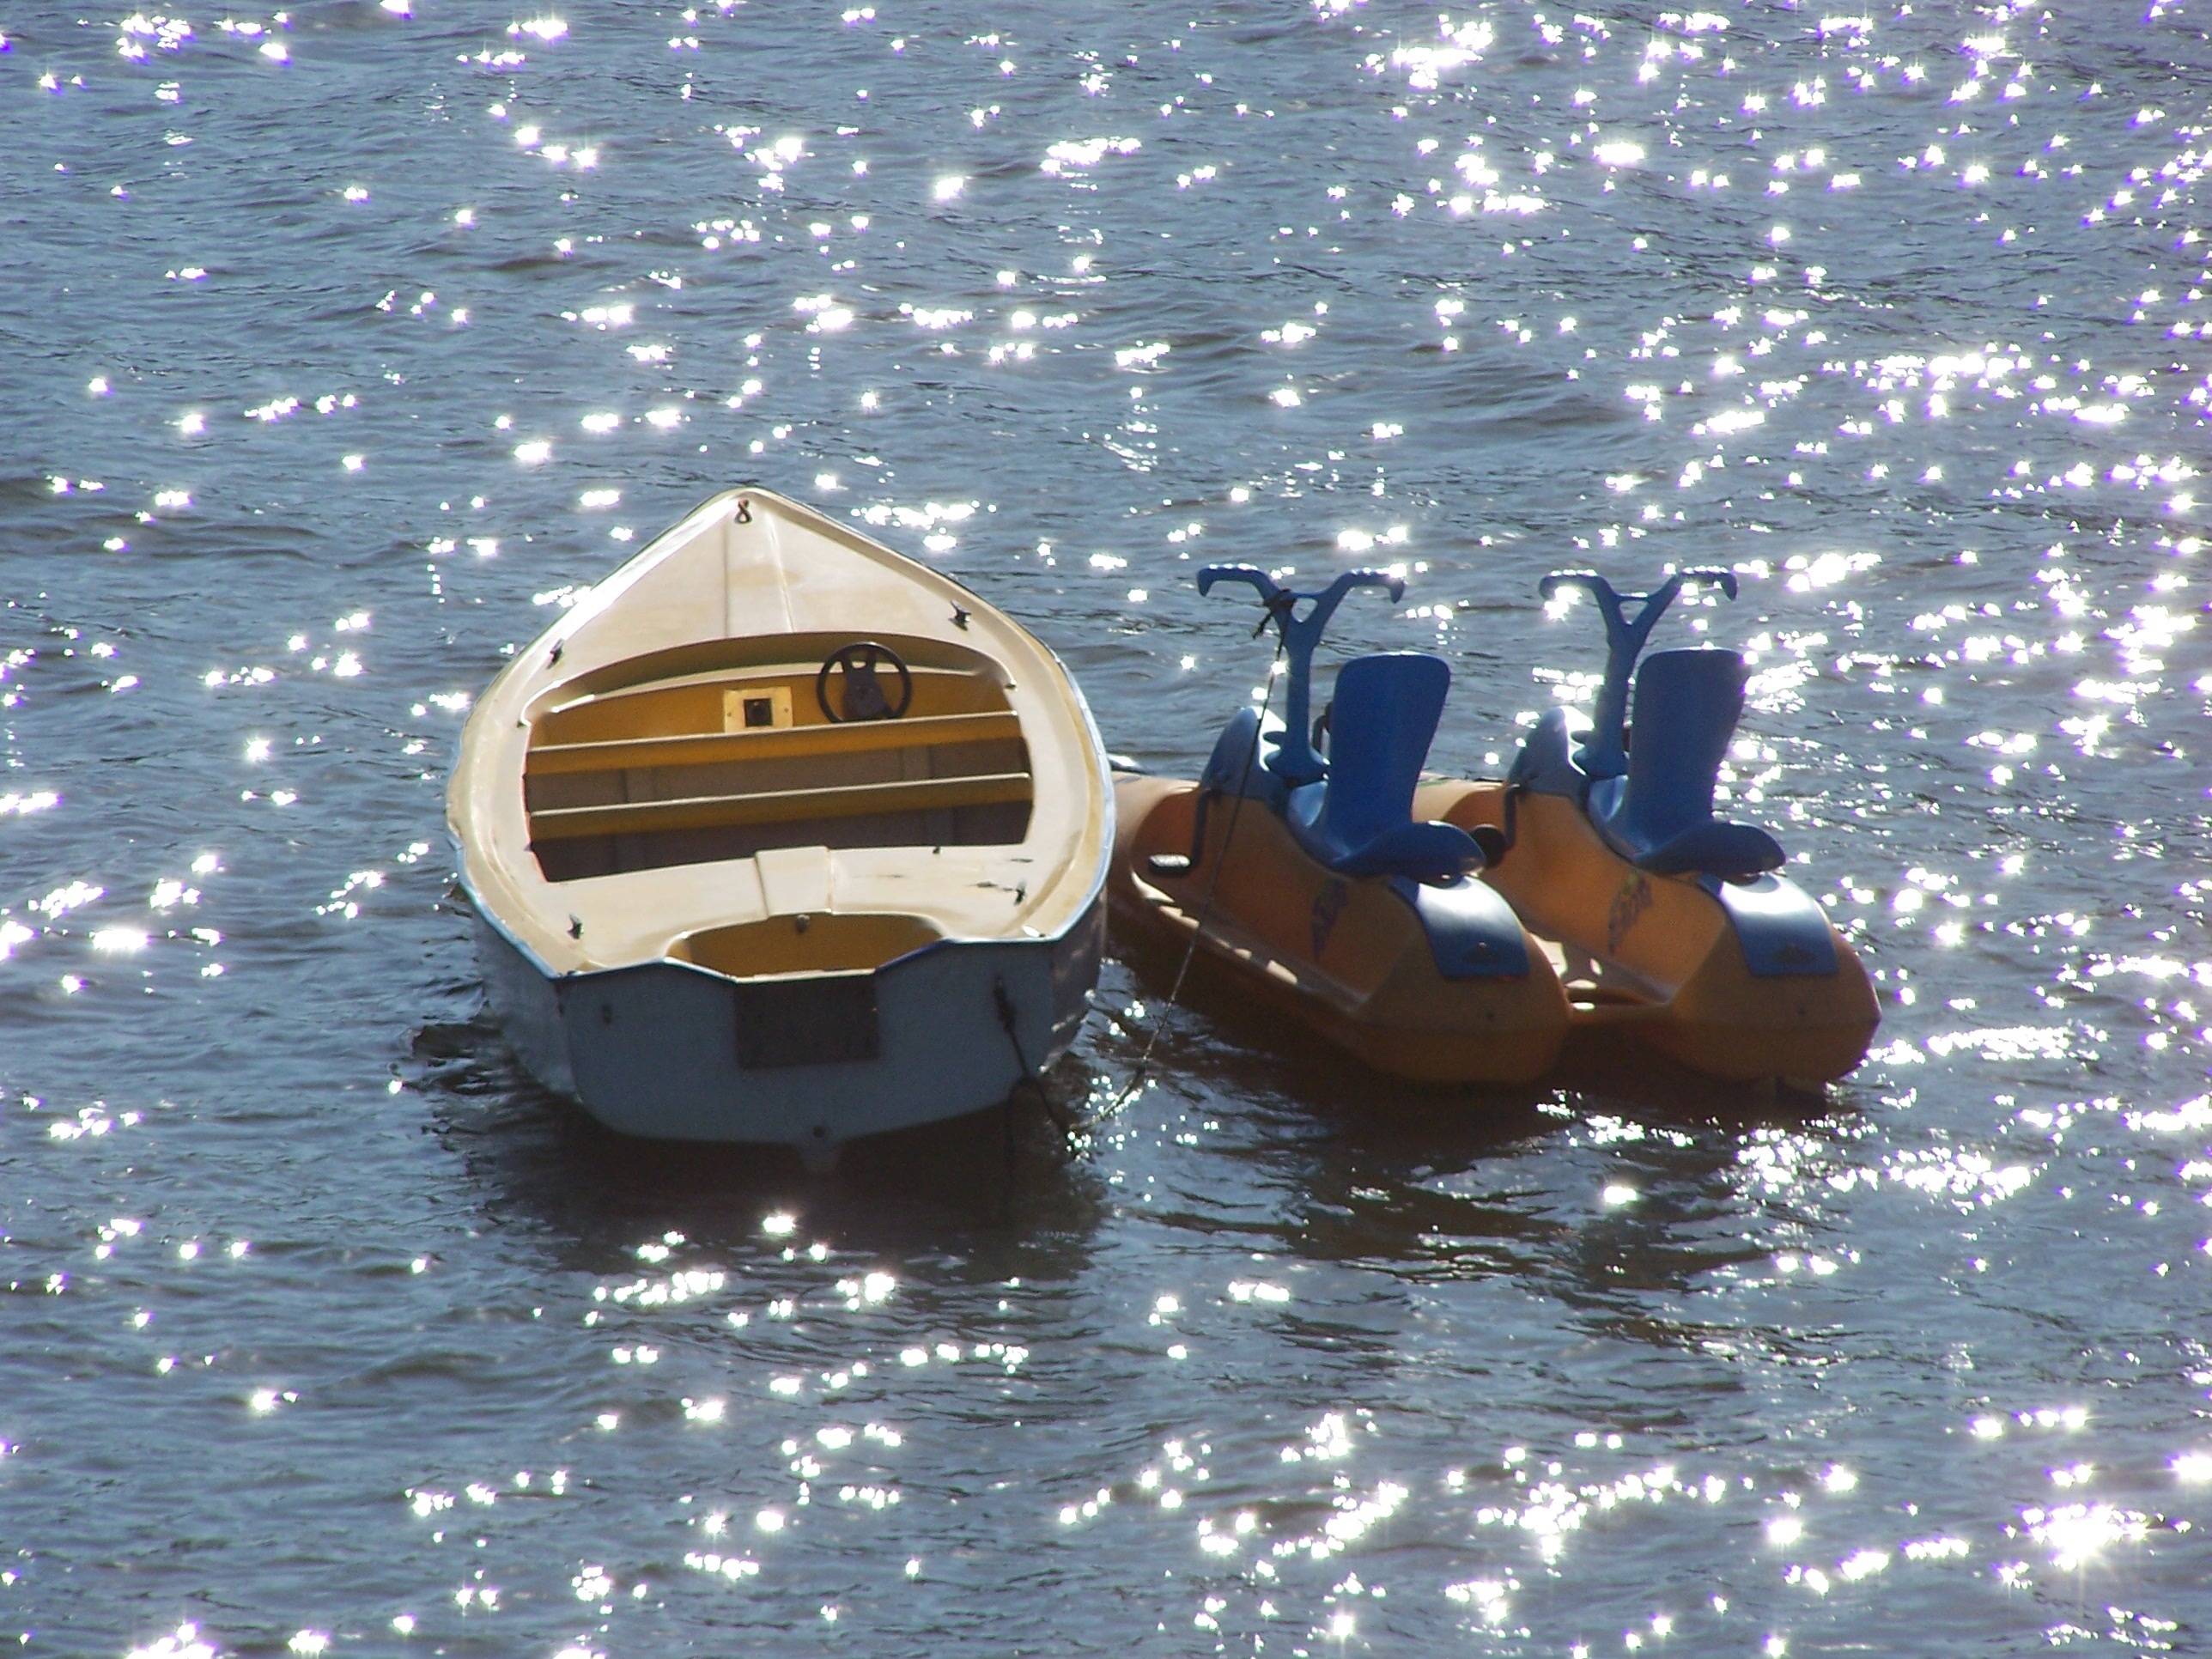
sea, water, light, boat, lake, river, vehicle, rest, sunny, boating, sparkling, watercraft, the sun, ferie, water sport, watercraft rowing